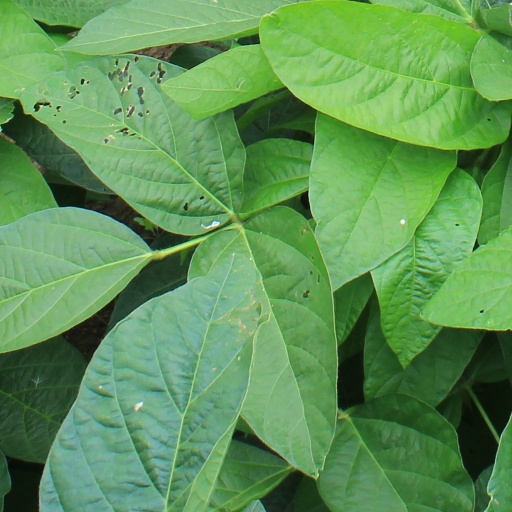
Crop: soybean